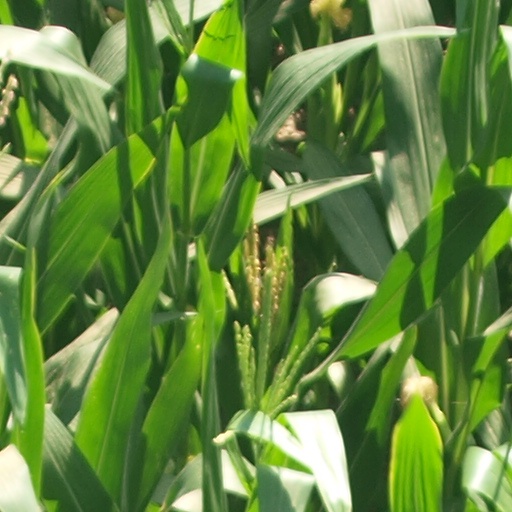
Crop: maize; corn